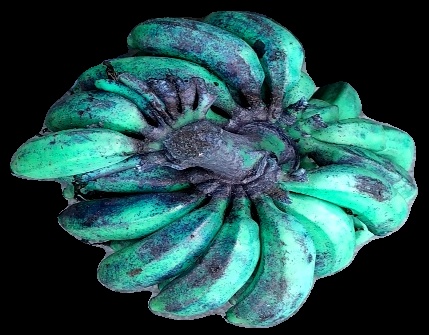
Variety: rasbale
Grade: grade3